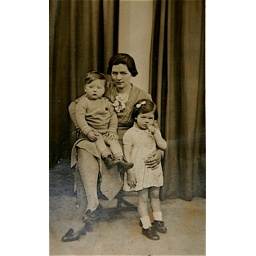
Mum in the white dress